Doug Henning

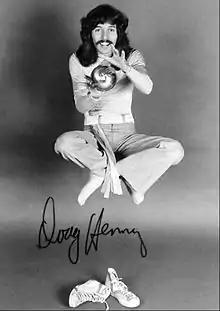
Henning in 1976

Douglas James Henning (May 3, 1947 – February 7, 2000) was a Canadian magician, illusionist, escape artist and politician.